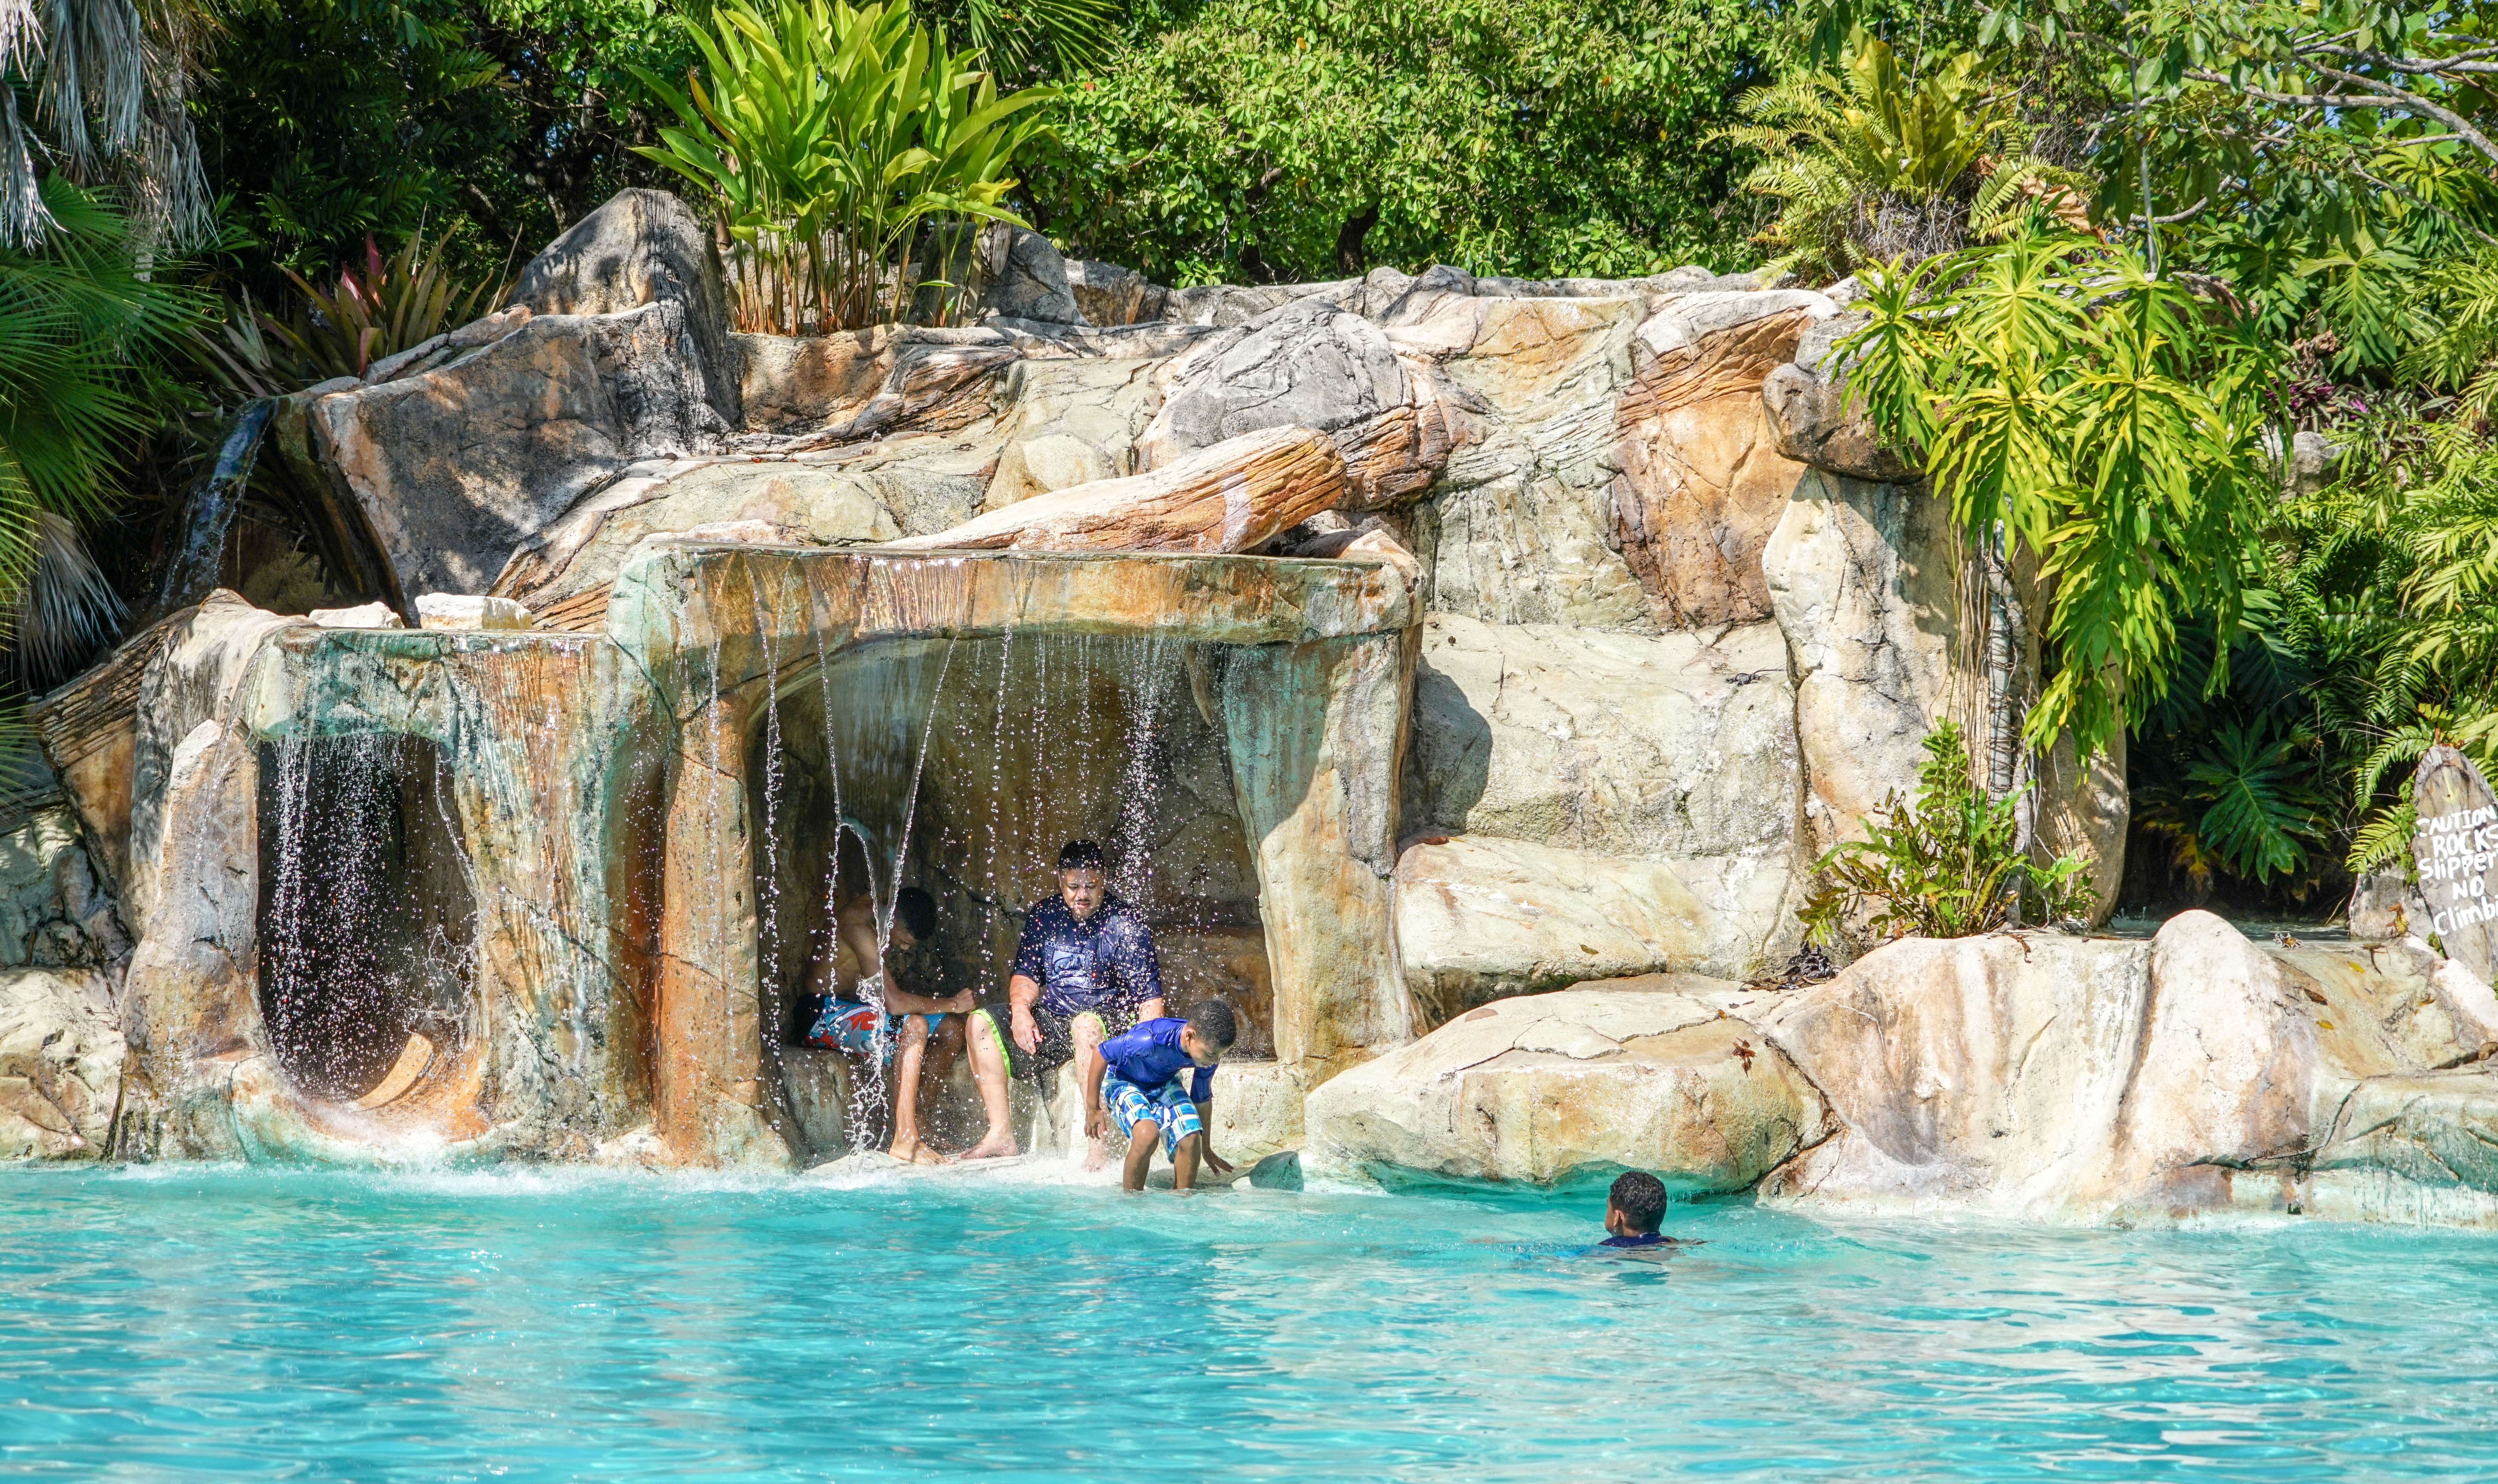
water, nature, rock, waterfall, person, people, boy, vacation, travel, pool, cave, green, paradise, swimming pool, tropical, america, swimming, central, resort, water park, slide, water feature, belize, bacab jungle park